L. S. Lowry

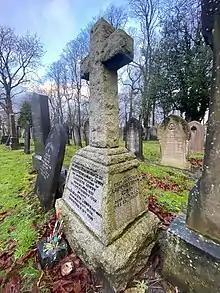
Grave of L. S. Lowry and his parents in Southern Cemetery, Manchester

After leaving school, Lowry began a career working for the Pall Mall Company, later collecting rents, he would spend some time in his lunch hour at Buile Hill Park and in the evenings took private art lessons in antique and freehand drawing. In 1905, he secured a place at the Manchester School of Art, where he studied under the French Impressionist, Pierre Adolphe Valette. Lowry was full of praise for Valette as a teacher, remarking "I cannot over-estimate the effect on me of the coming into this drab city of Adolphe Valette, full of French impressionists, aware of everything that was going on in Paris". In 1915 he moved on to the Royal Technical Institute, Salford (later to become the Royal Technical College, Salford and now the University of Salford) where his studies continued until 1925. There he developed an interest in industrial landscapes and began to establish his own style.